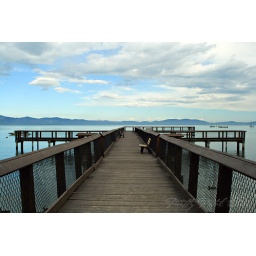
The clouds and sky in Lake Tahoe always look fake to me. They are so &amp;quot;perfect&amp;quot;...it's surreal.